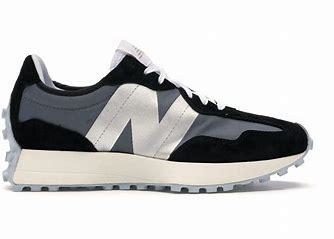
Brand: New
Model: Balance New Balance 327